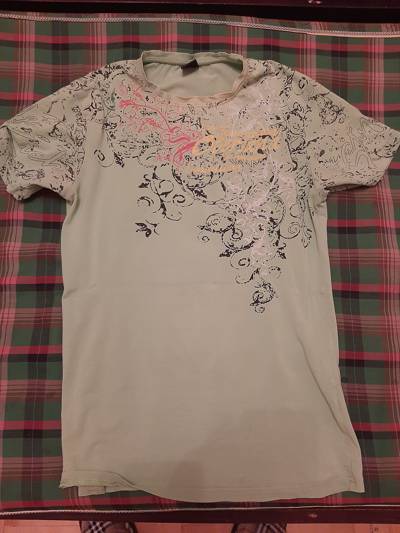
Waste category: clothes